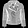
Label: Coat